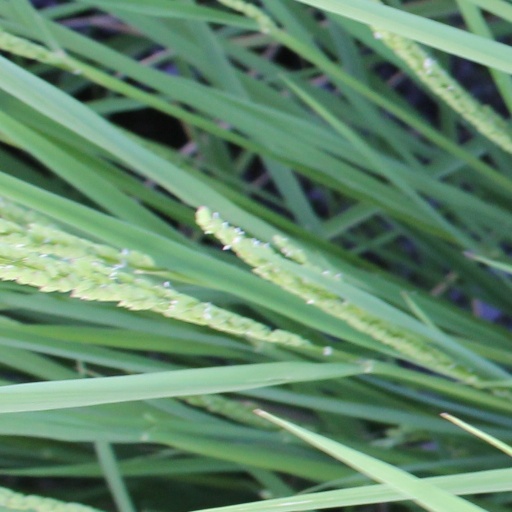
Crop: rice